Waterman (crater)

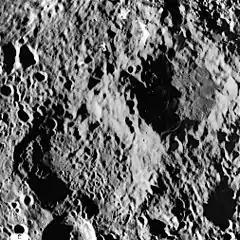
The craters Waterman (upper right) and Neujmin from Apollo 15. "NASA photo".

Waterman is a lunar impact crater that is located on the Moon's far side, and cannot be viewed directly from the Earth. It lies along the southern outer ramparts of the prominent crater Tsiolkovskiy. Almost attached to the southwest is Neujmin, so that Waterman lies straddled between these two features.